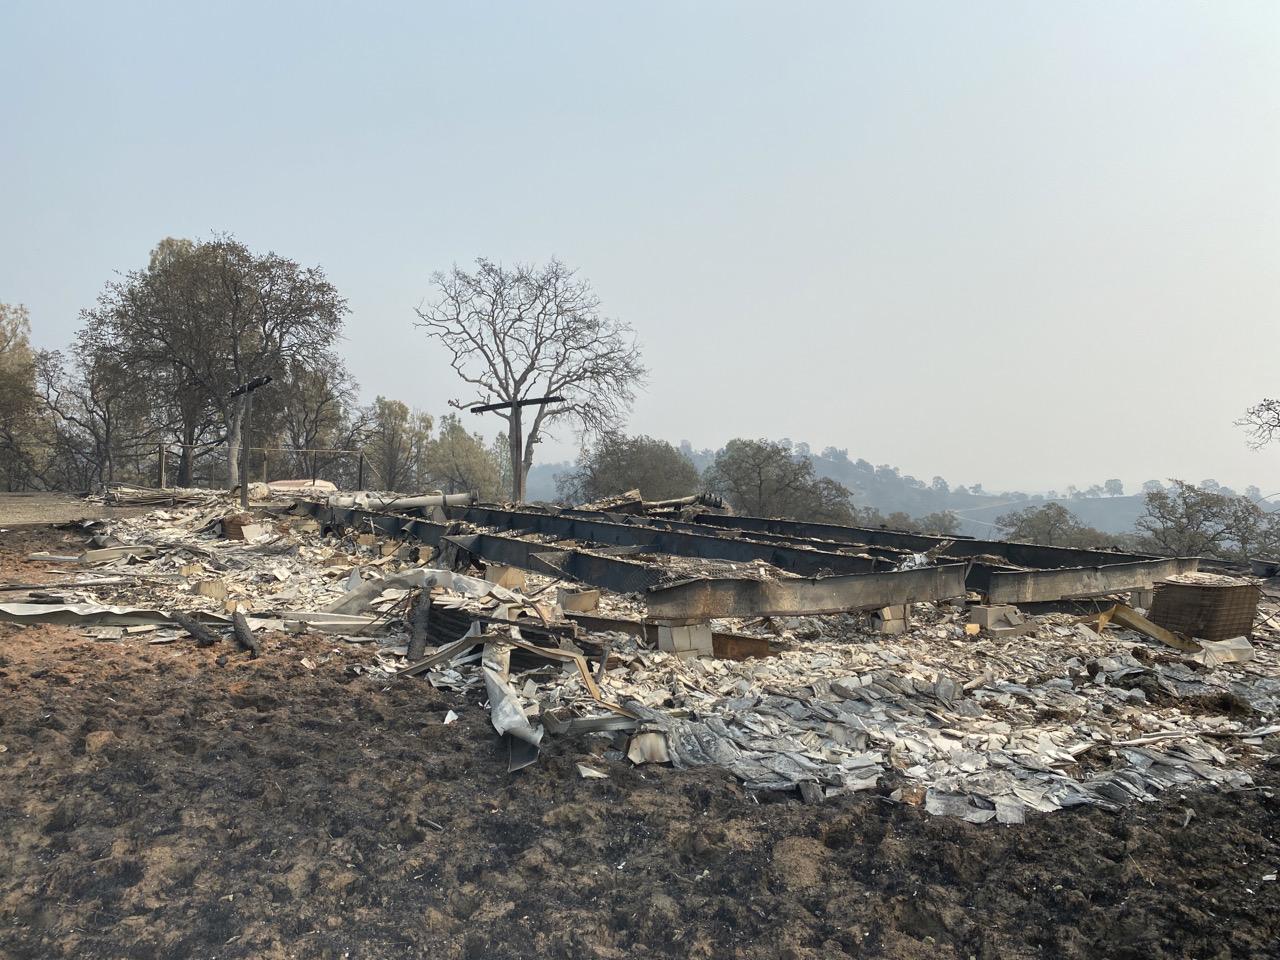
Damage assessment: destroyed